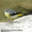
Label: bird